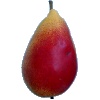
Label: Pear 2